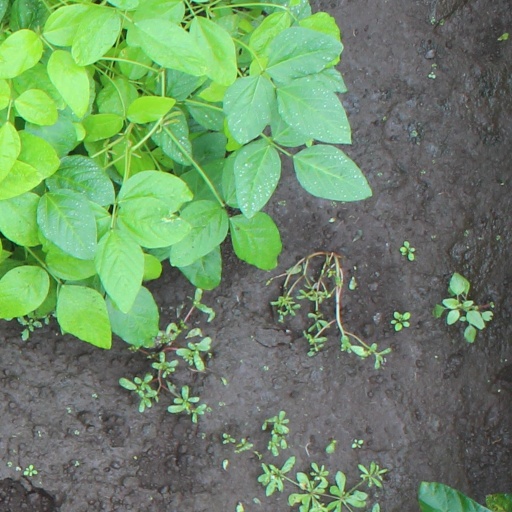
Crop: soybean